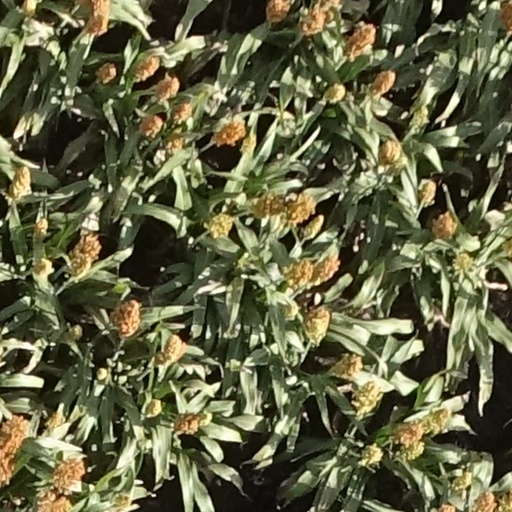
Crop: sorghum